Question: Please indicate a possible affordance area of the boxing_punching_bag that can be used for punching
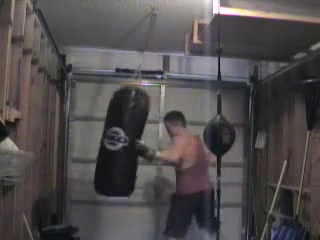
Answer: [92.052, 87.676, 152.052, 202.426]